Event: Nepal Earthquake
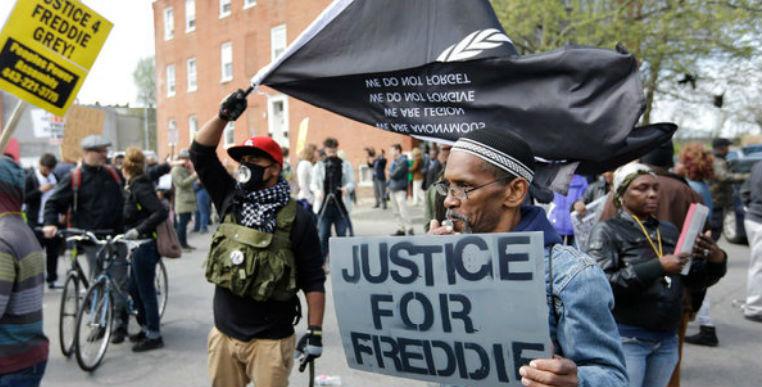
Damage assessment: no_damage